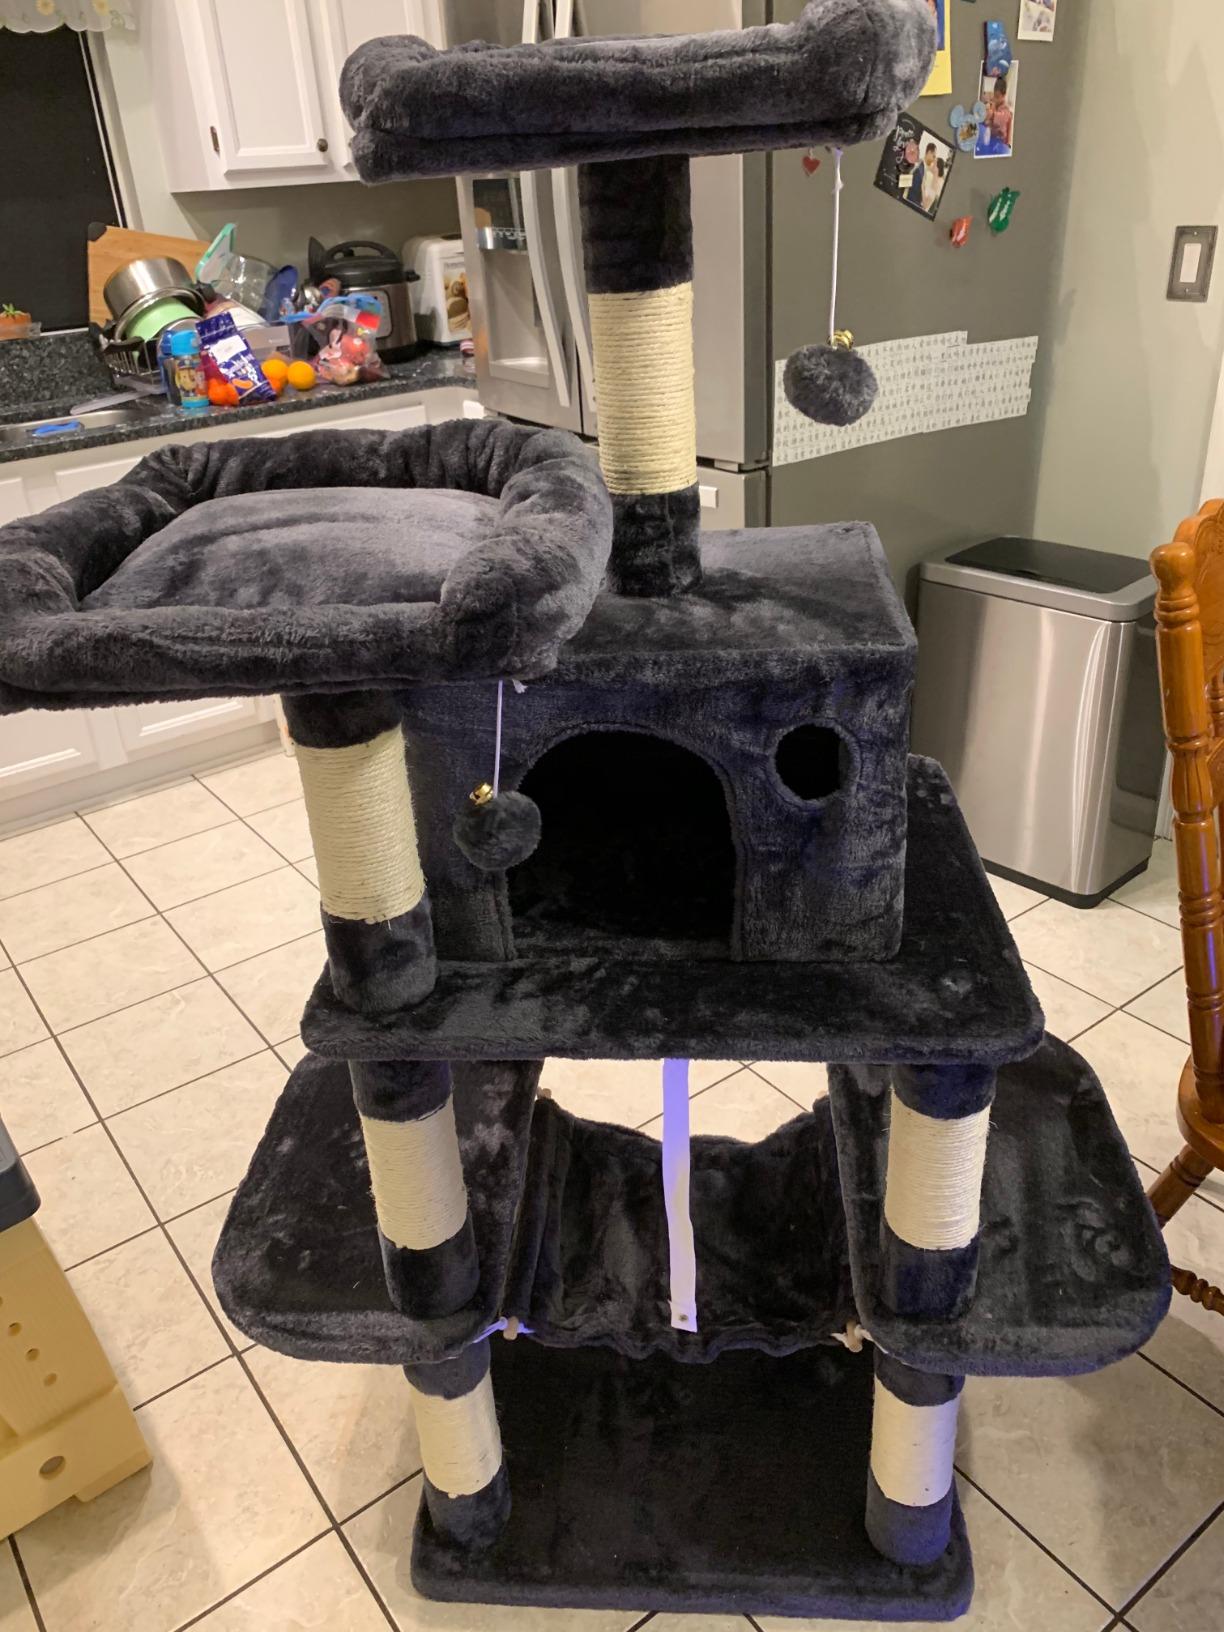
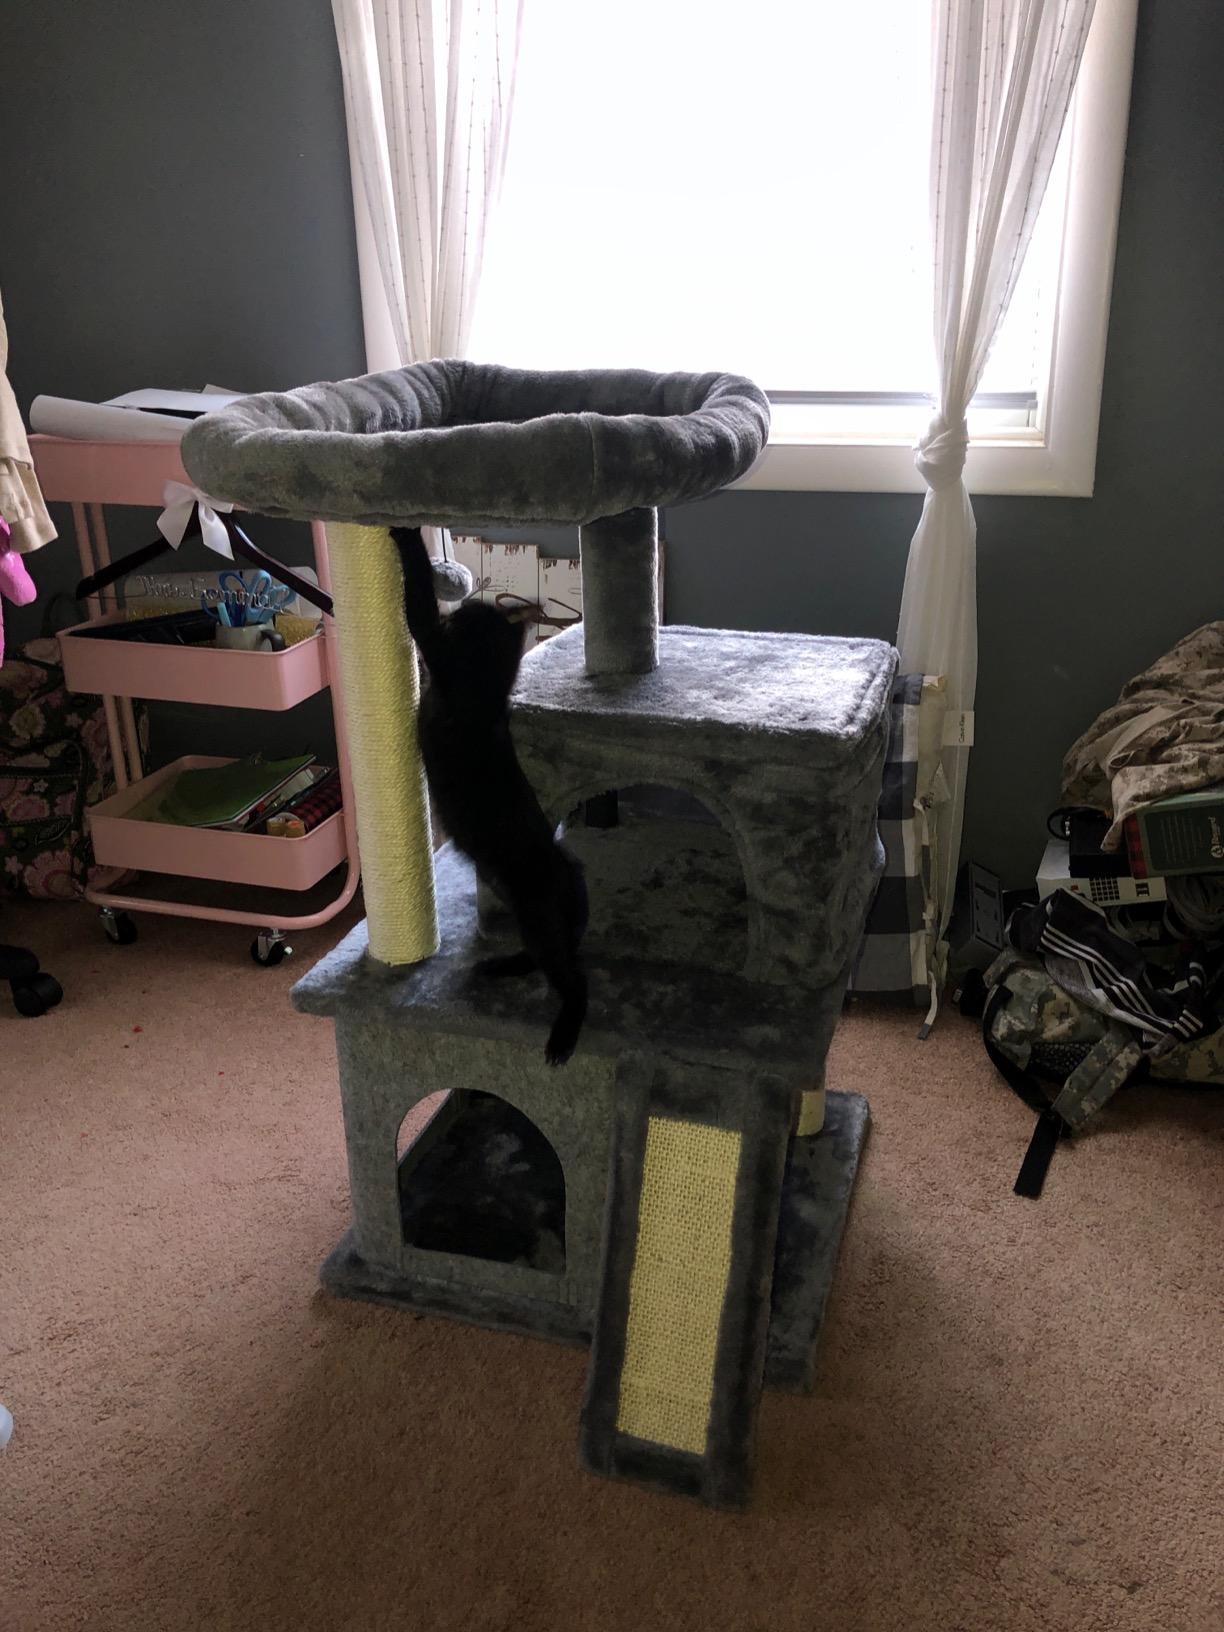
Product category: items_cat tree
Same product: no